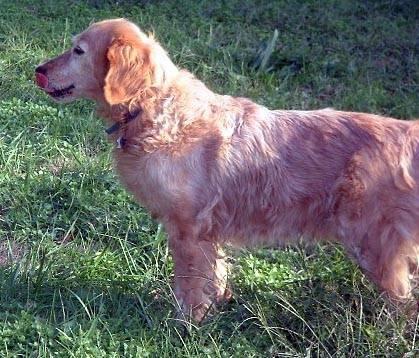
dog